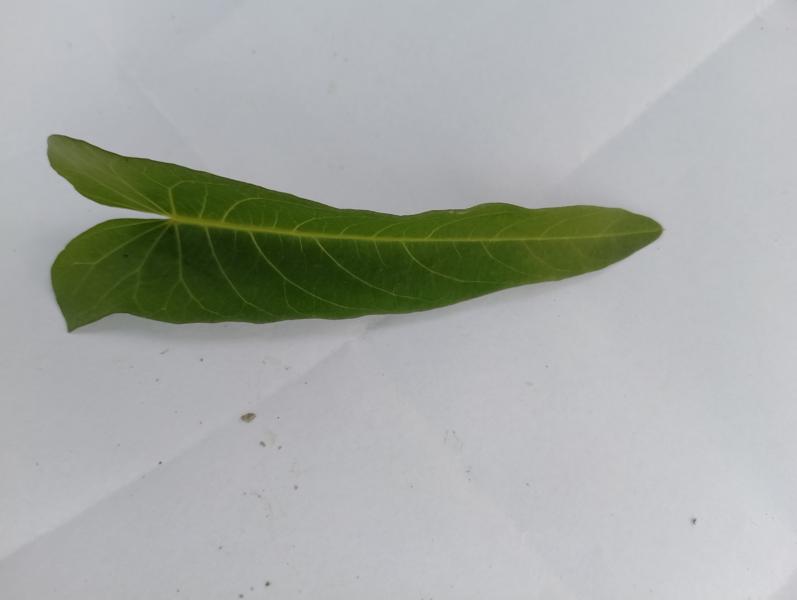
Weed species: Ipomoea aquatic